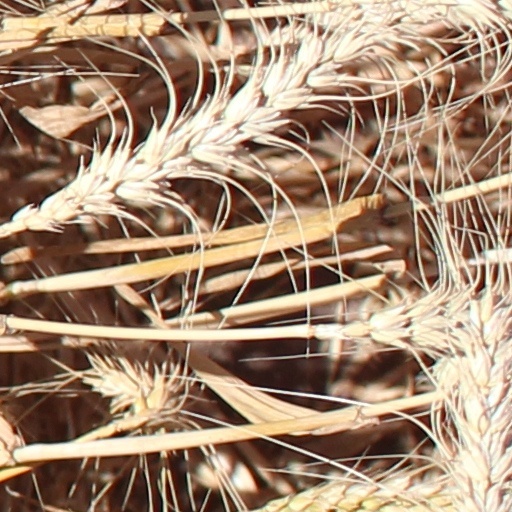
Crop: wheat